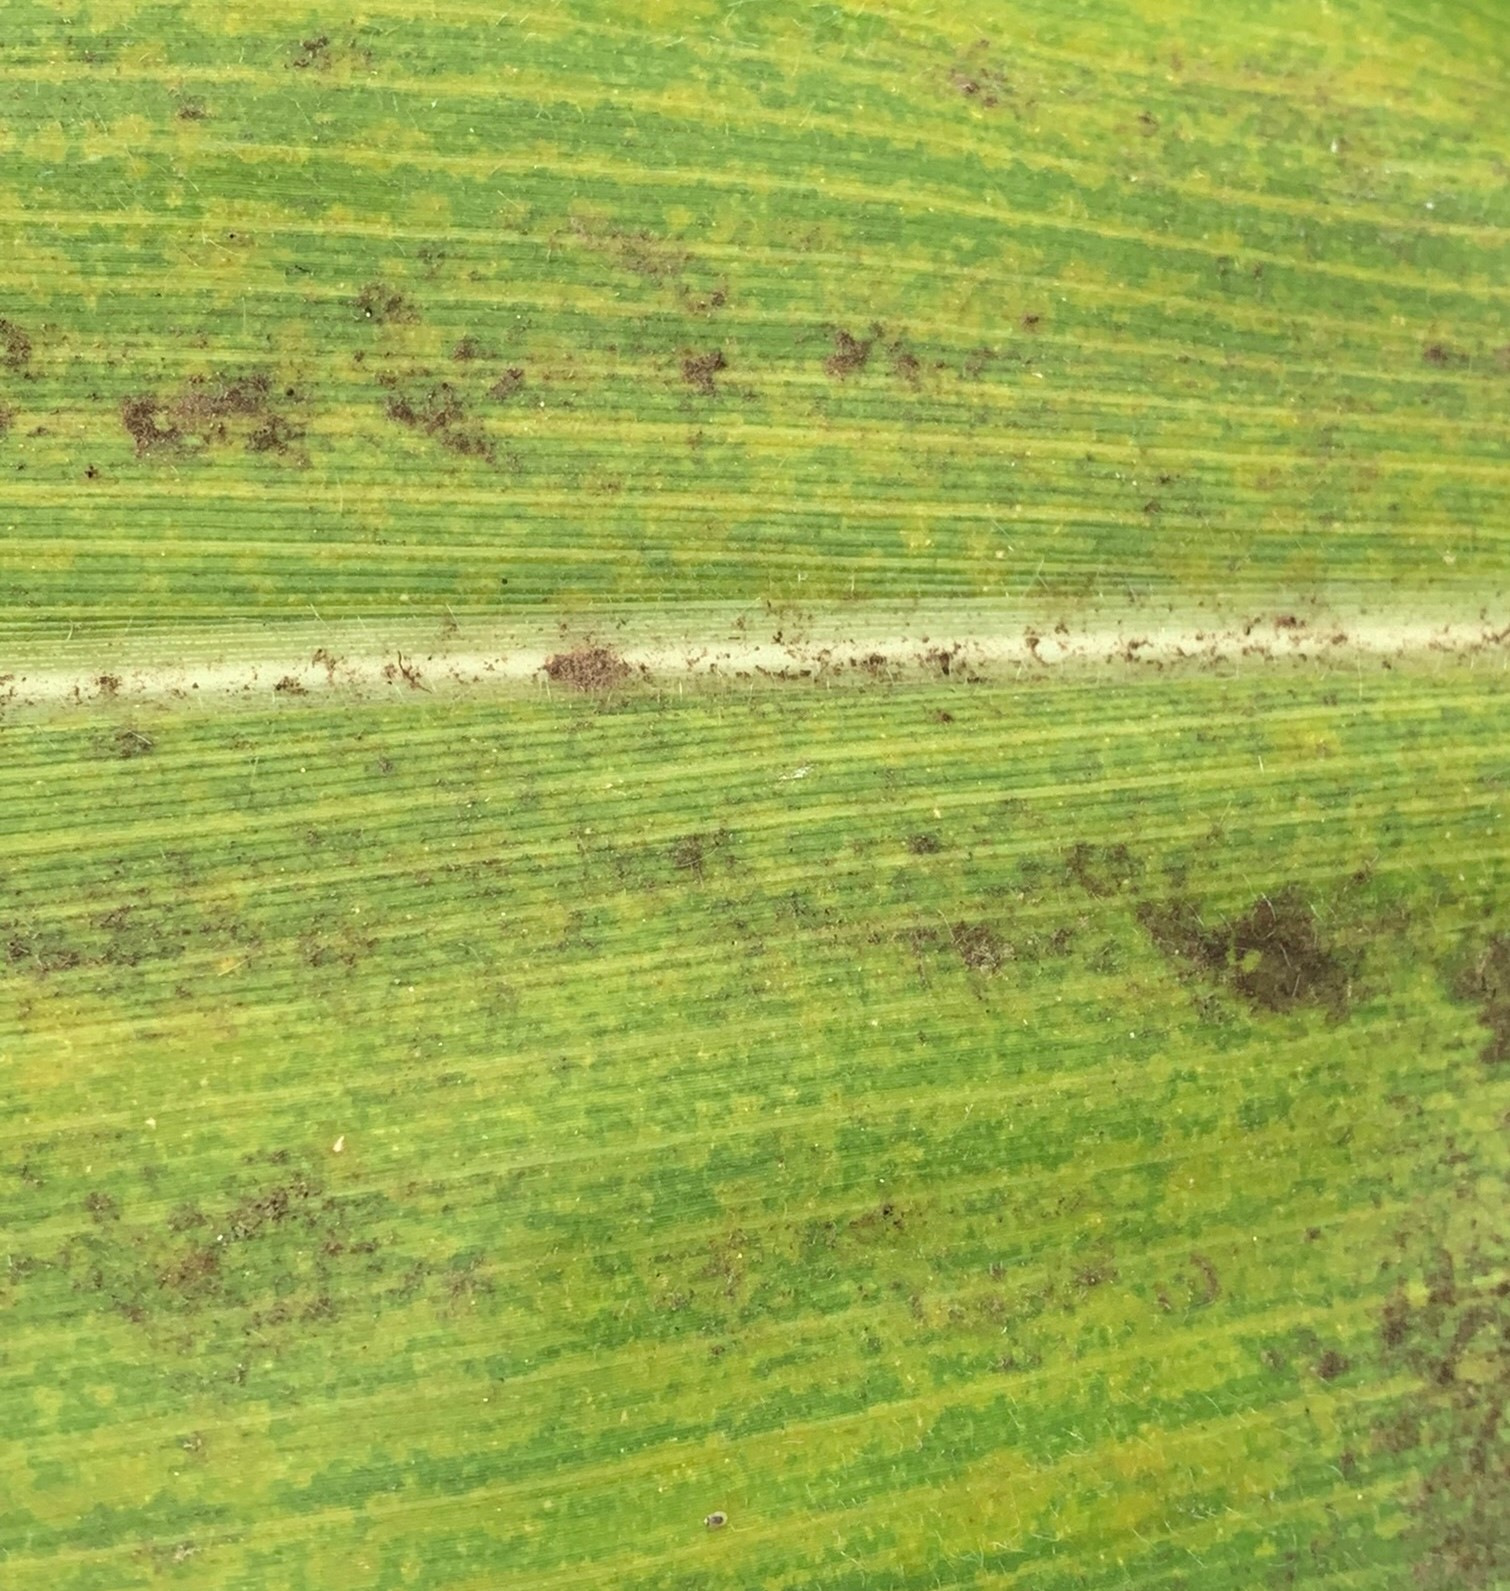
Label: MLN